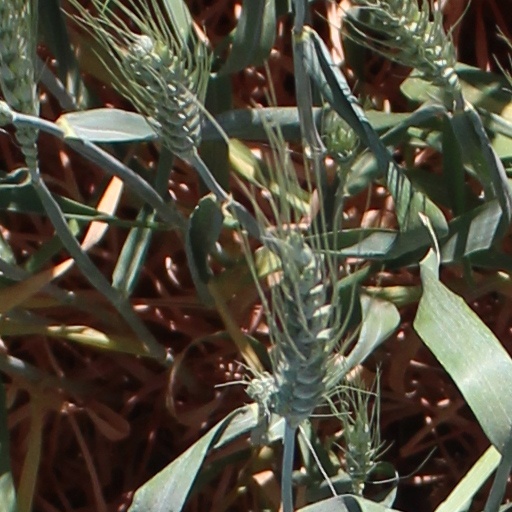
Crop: wheat